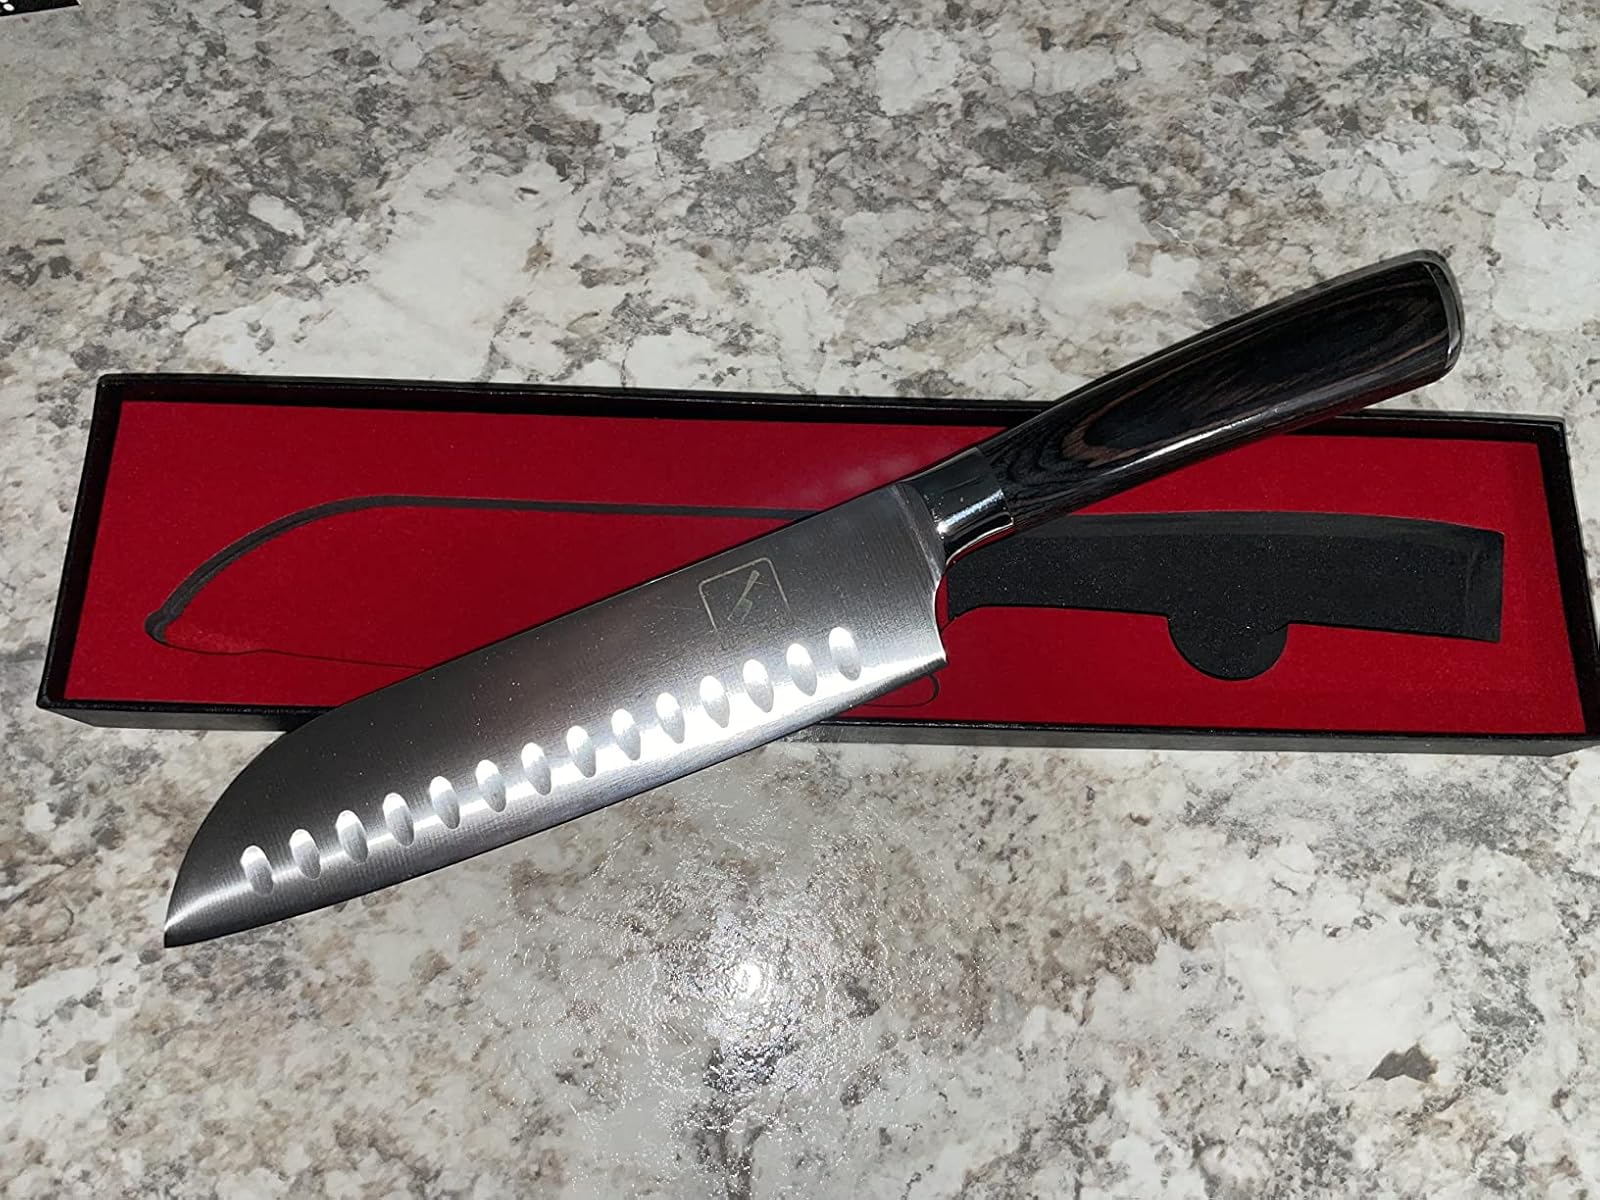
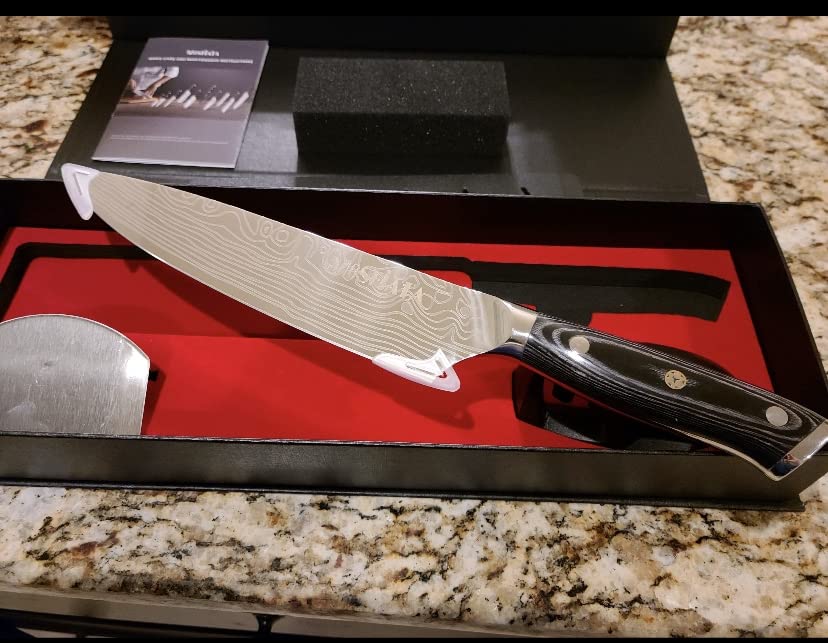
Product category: items_knife
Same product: no